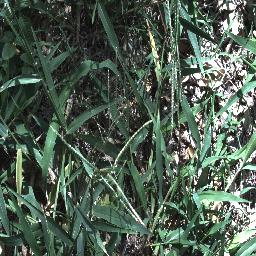
Label: negative